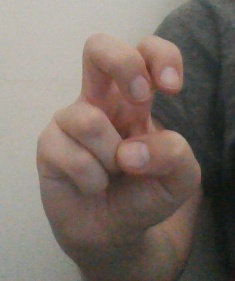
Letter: toot